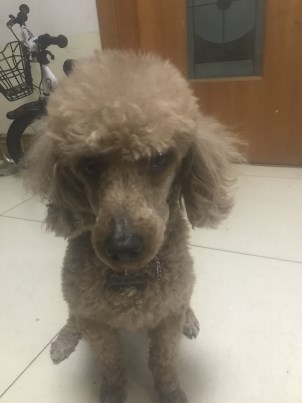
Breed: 7449-n000128-teddy